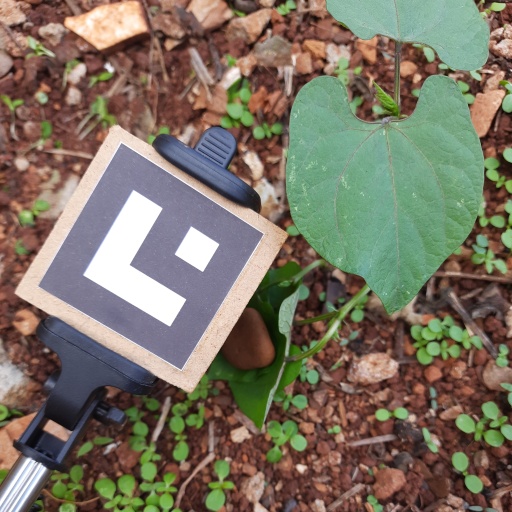
Observations: wavy surface, no eating holes, under shade